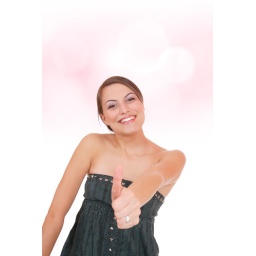
Portrait of young cute girl over abstract studio background